Millington Hall

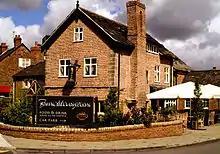
The John Millington

Millington Hall is a historic Grade II listed building in Cheadle Hulme, Stockport, England, constructed in 1683. It is on Station Road next to the Methodist Church. The building became a restaurant in the 1960s, before being converted and reopened in 2004 as a public house called the John Millington.